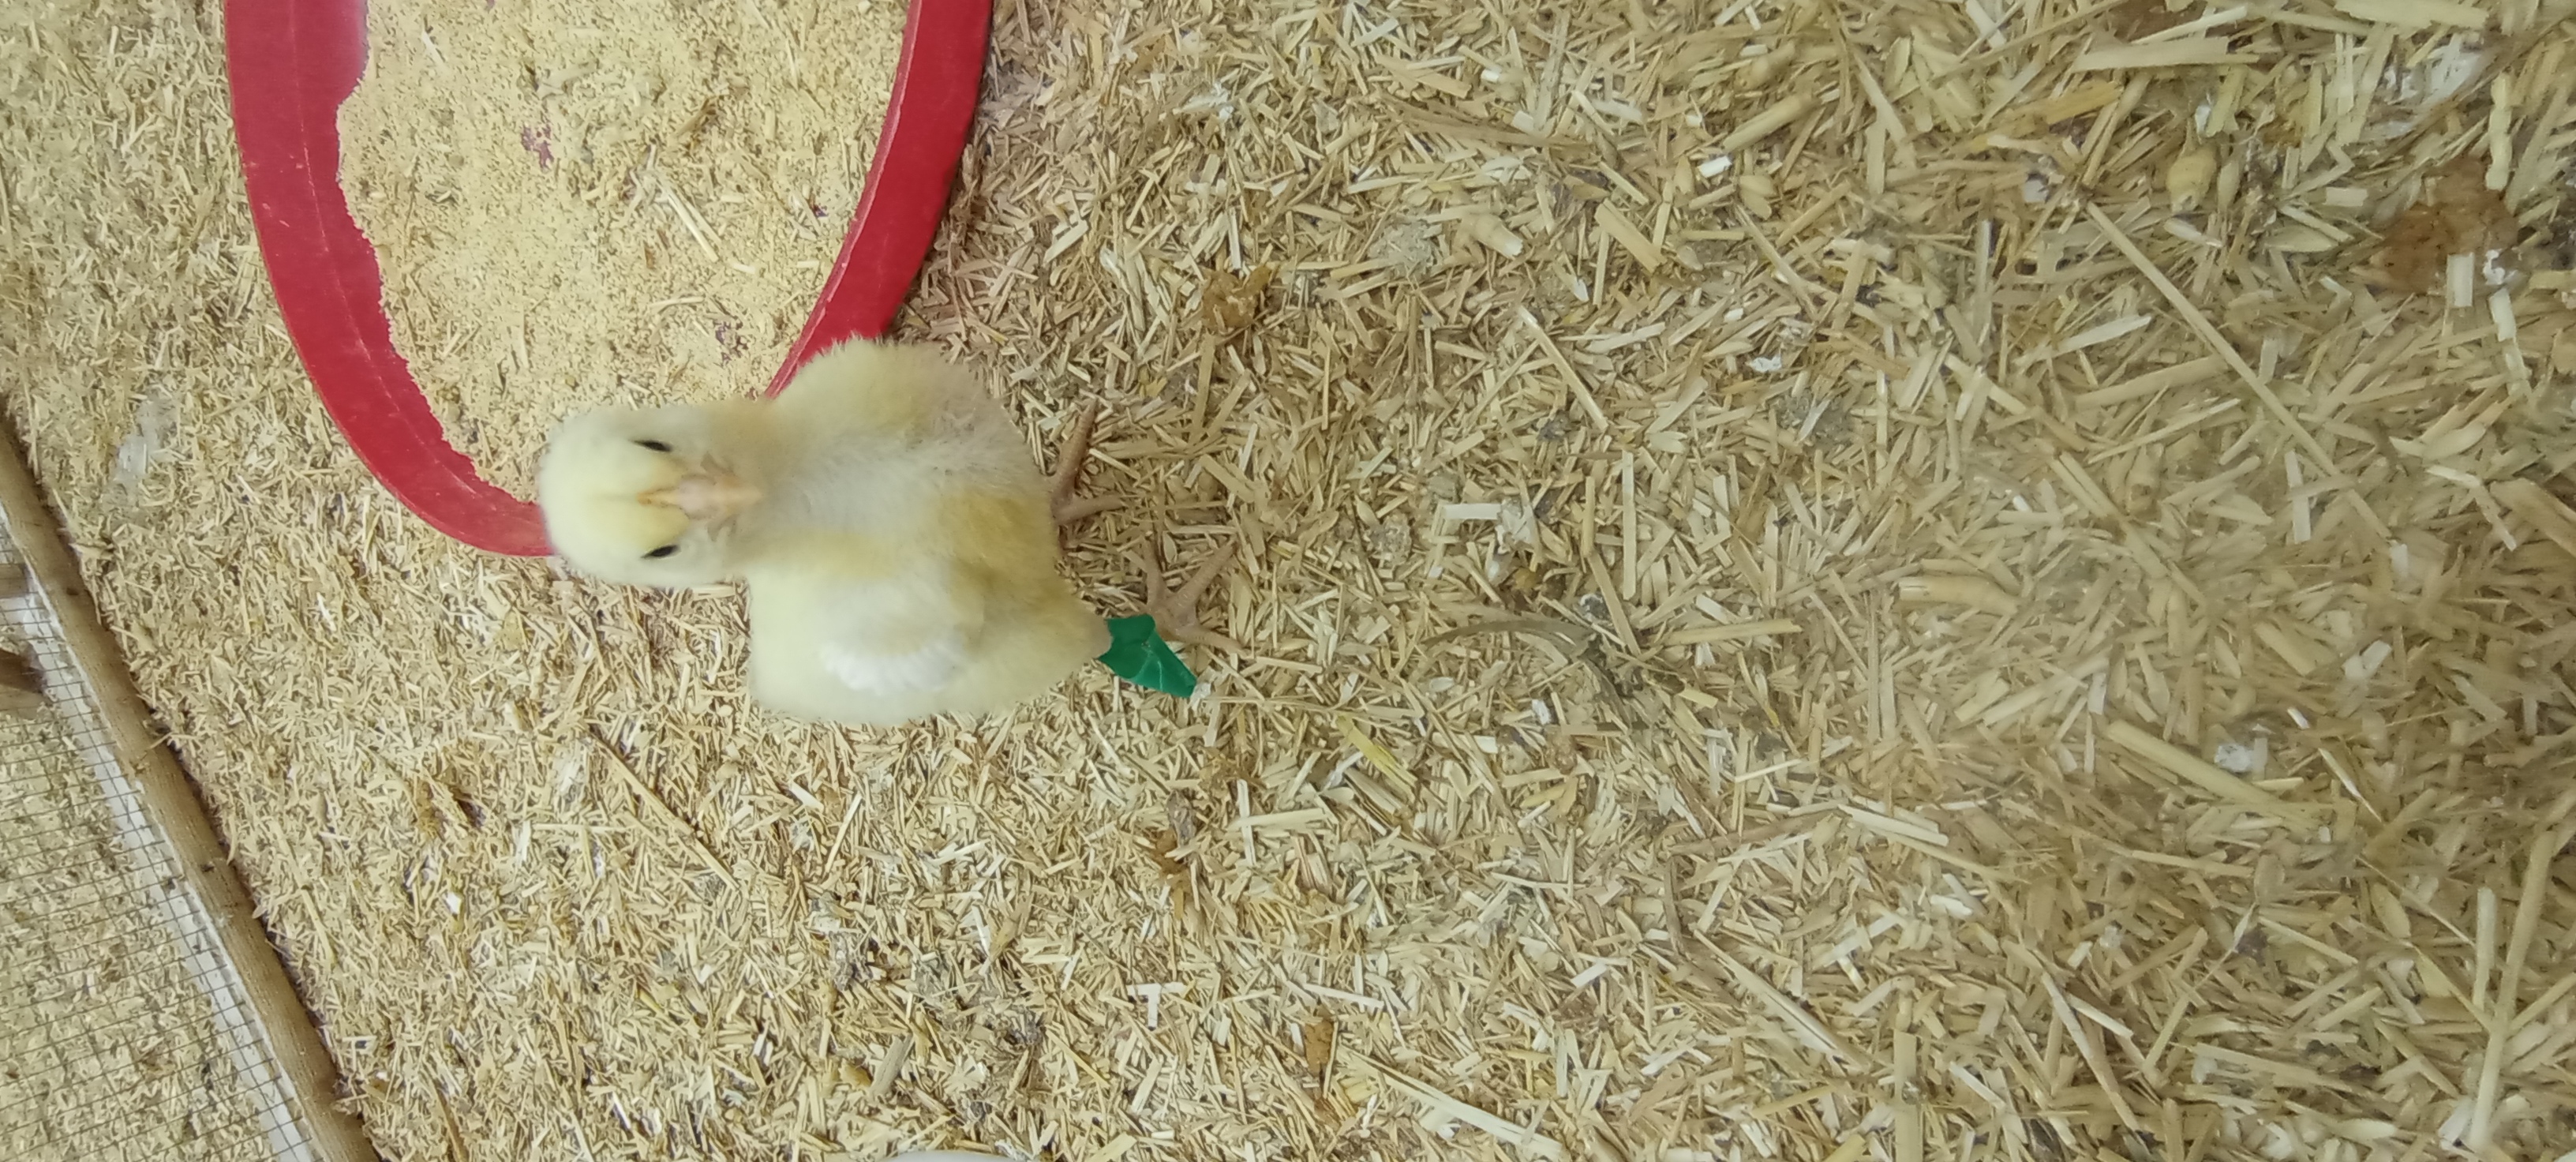
Weight: 210 g